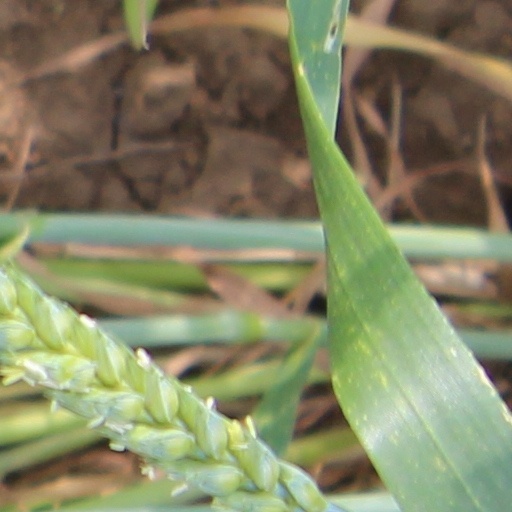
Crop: wheat